Crymlyn Burrows

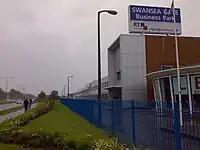
View along the Fabian Way outside the former Linamar transmission components factory offices

Industrial sites in the northeastern part of the area include the Linamar Elba Works site, the Gower Chemicals site, and Network Rail's Swansea Burrows yard.